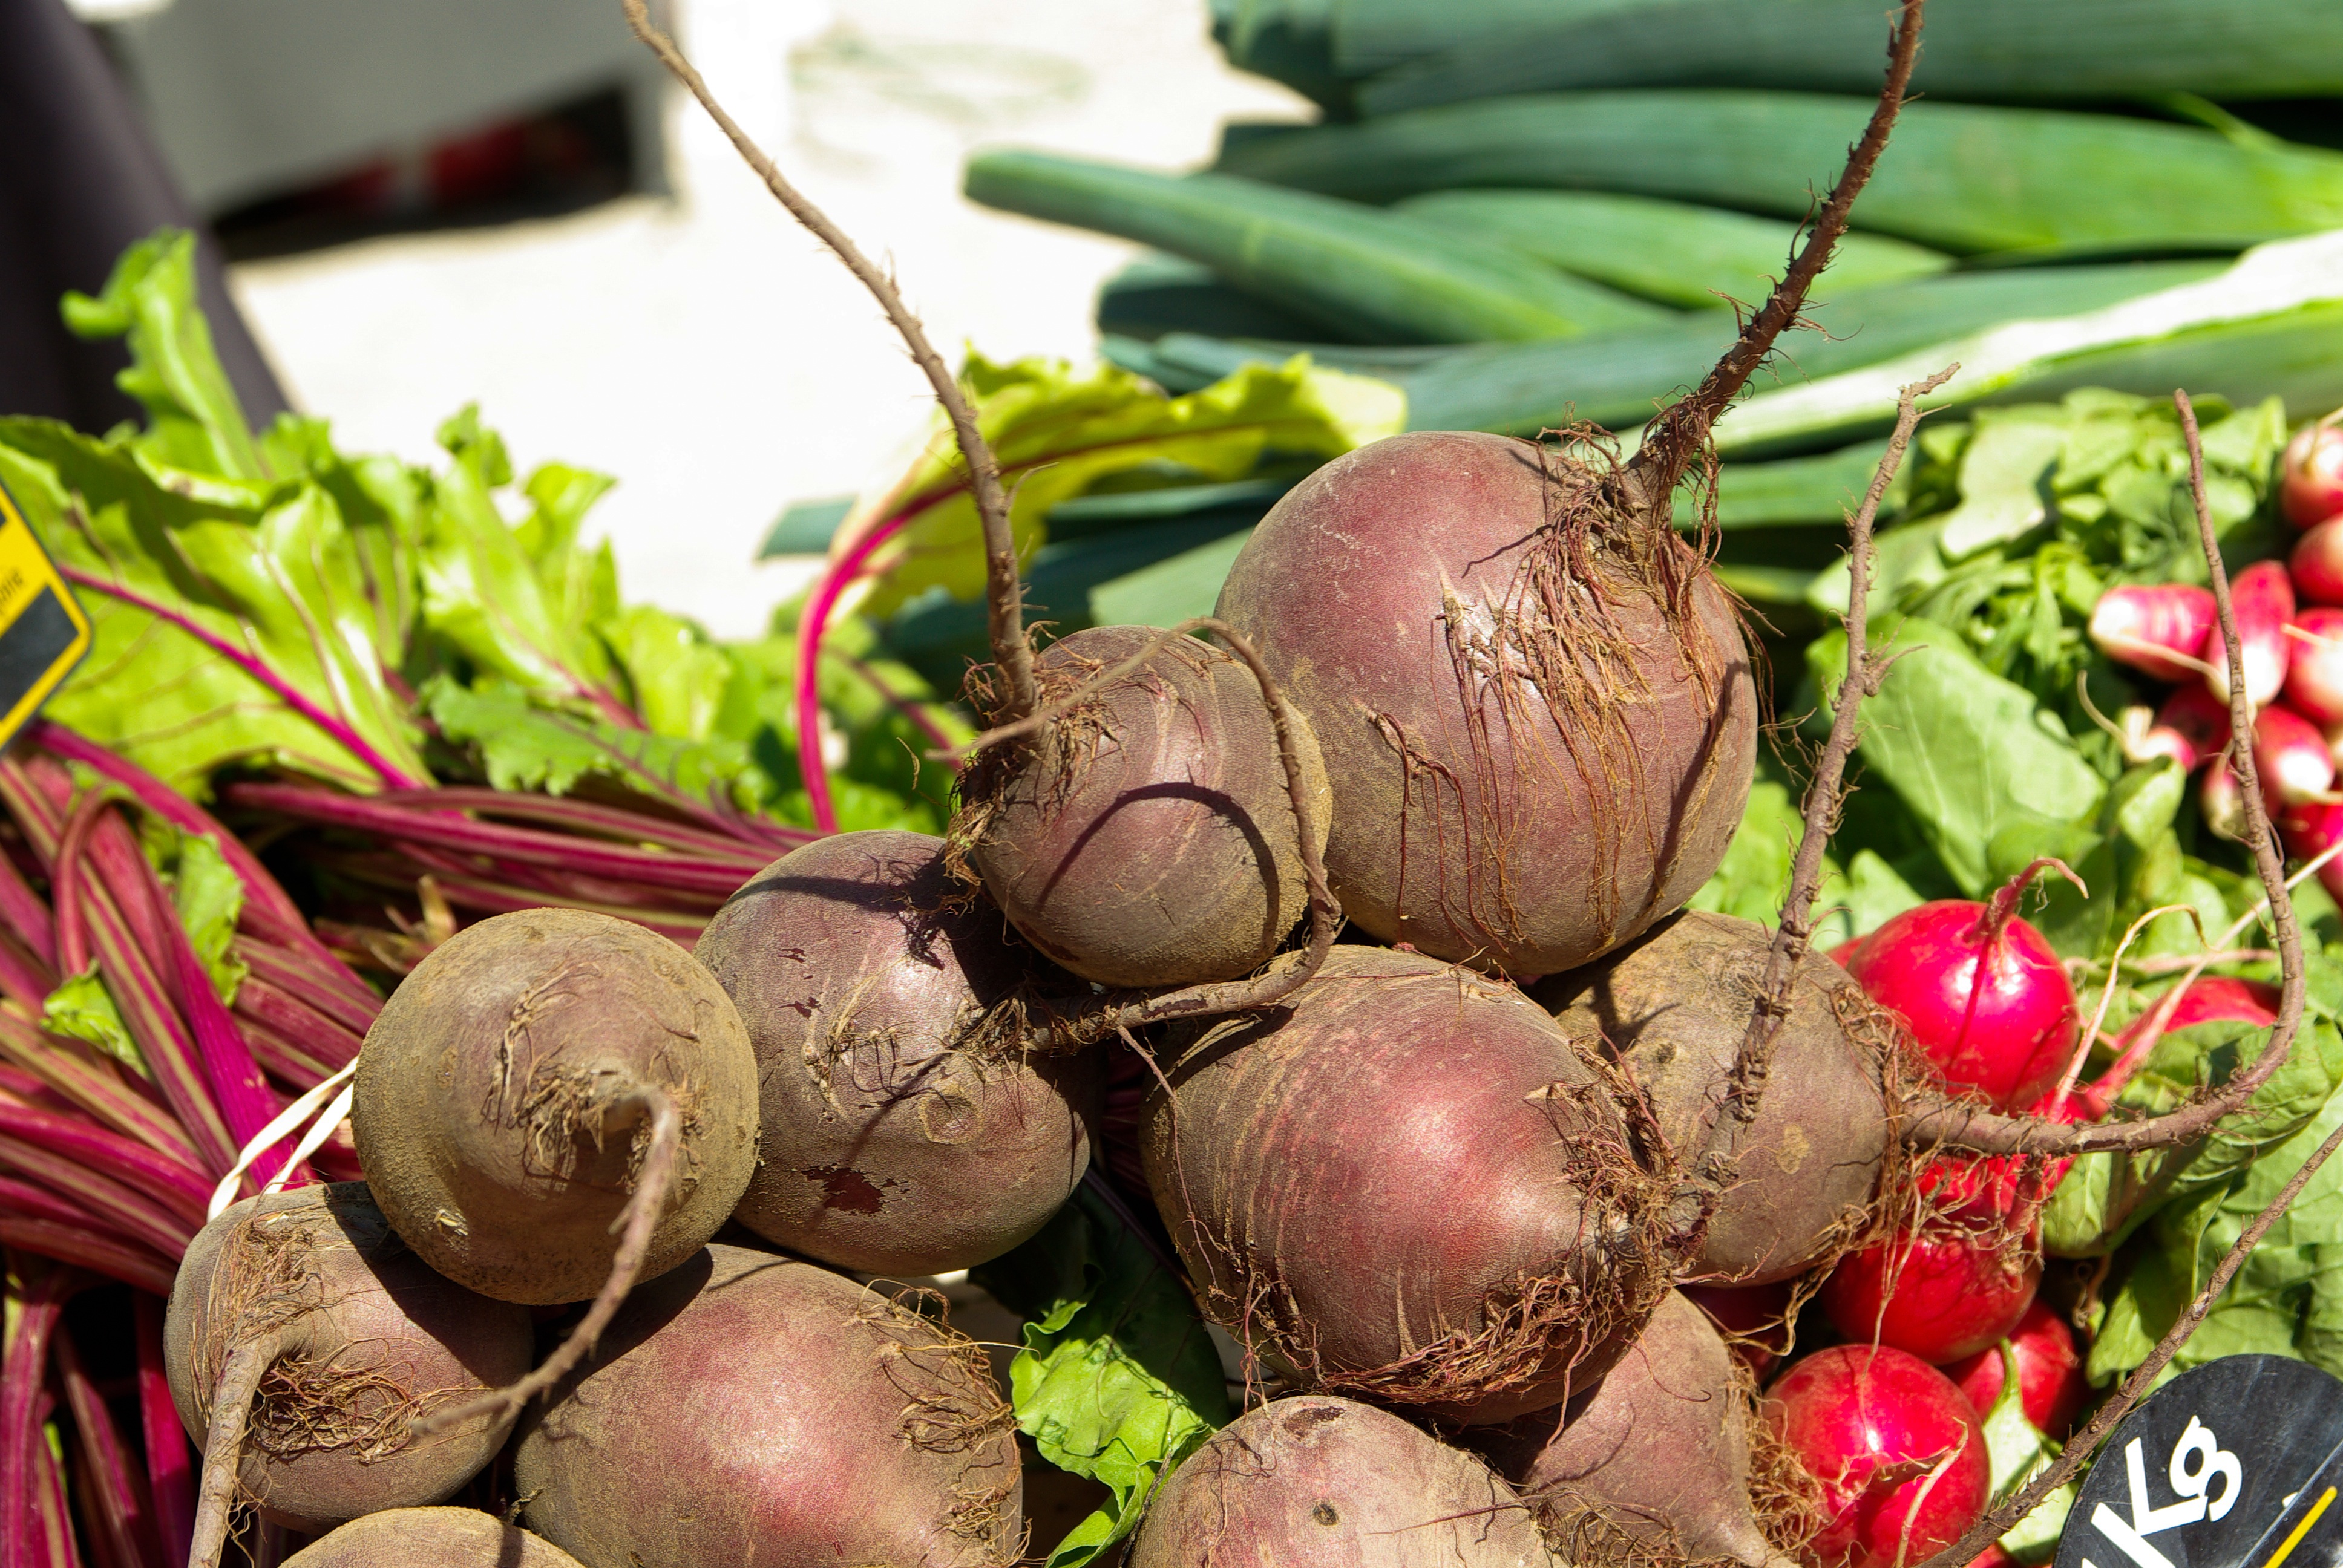
flower, food, produce, vegetable, market, agriculture, vegetables, beets, floristry, shallot